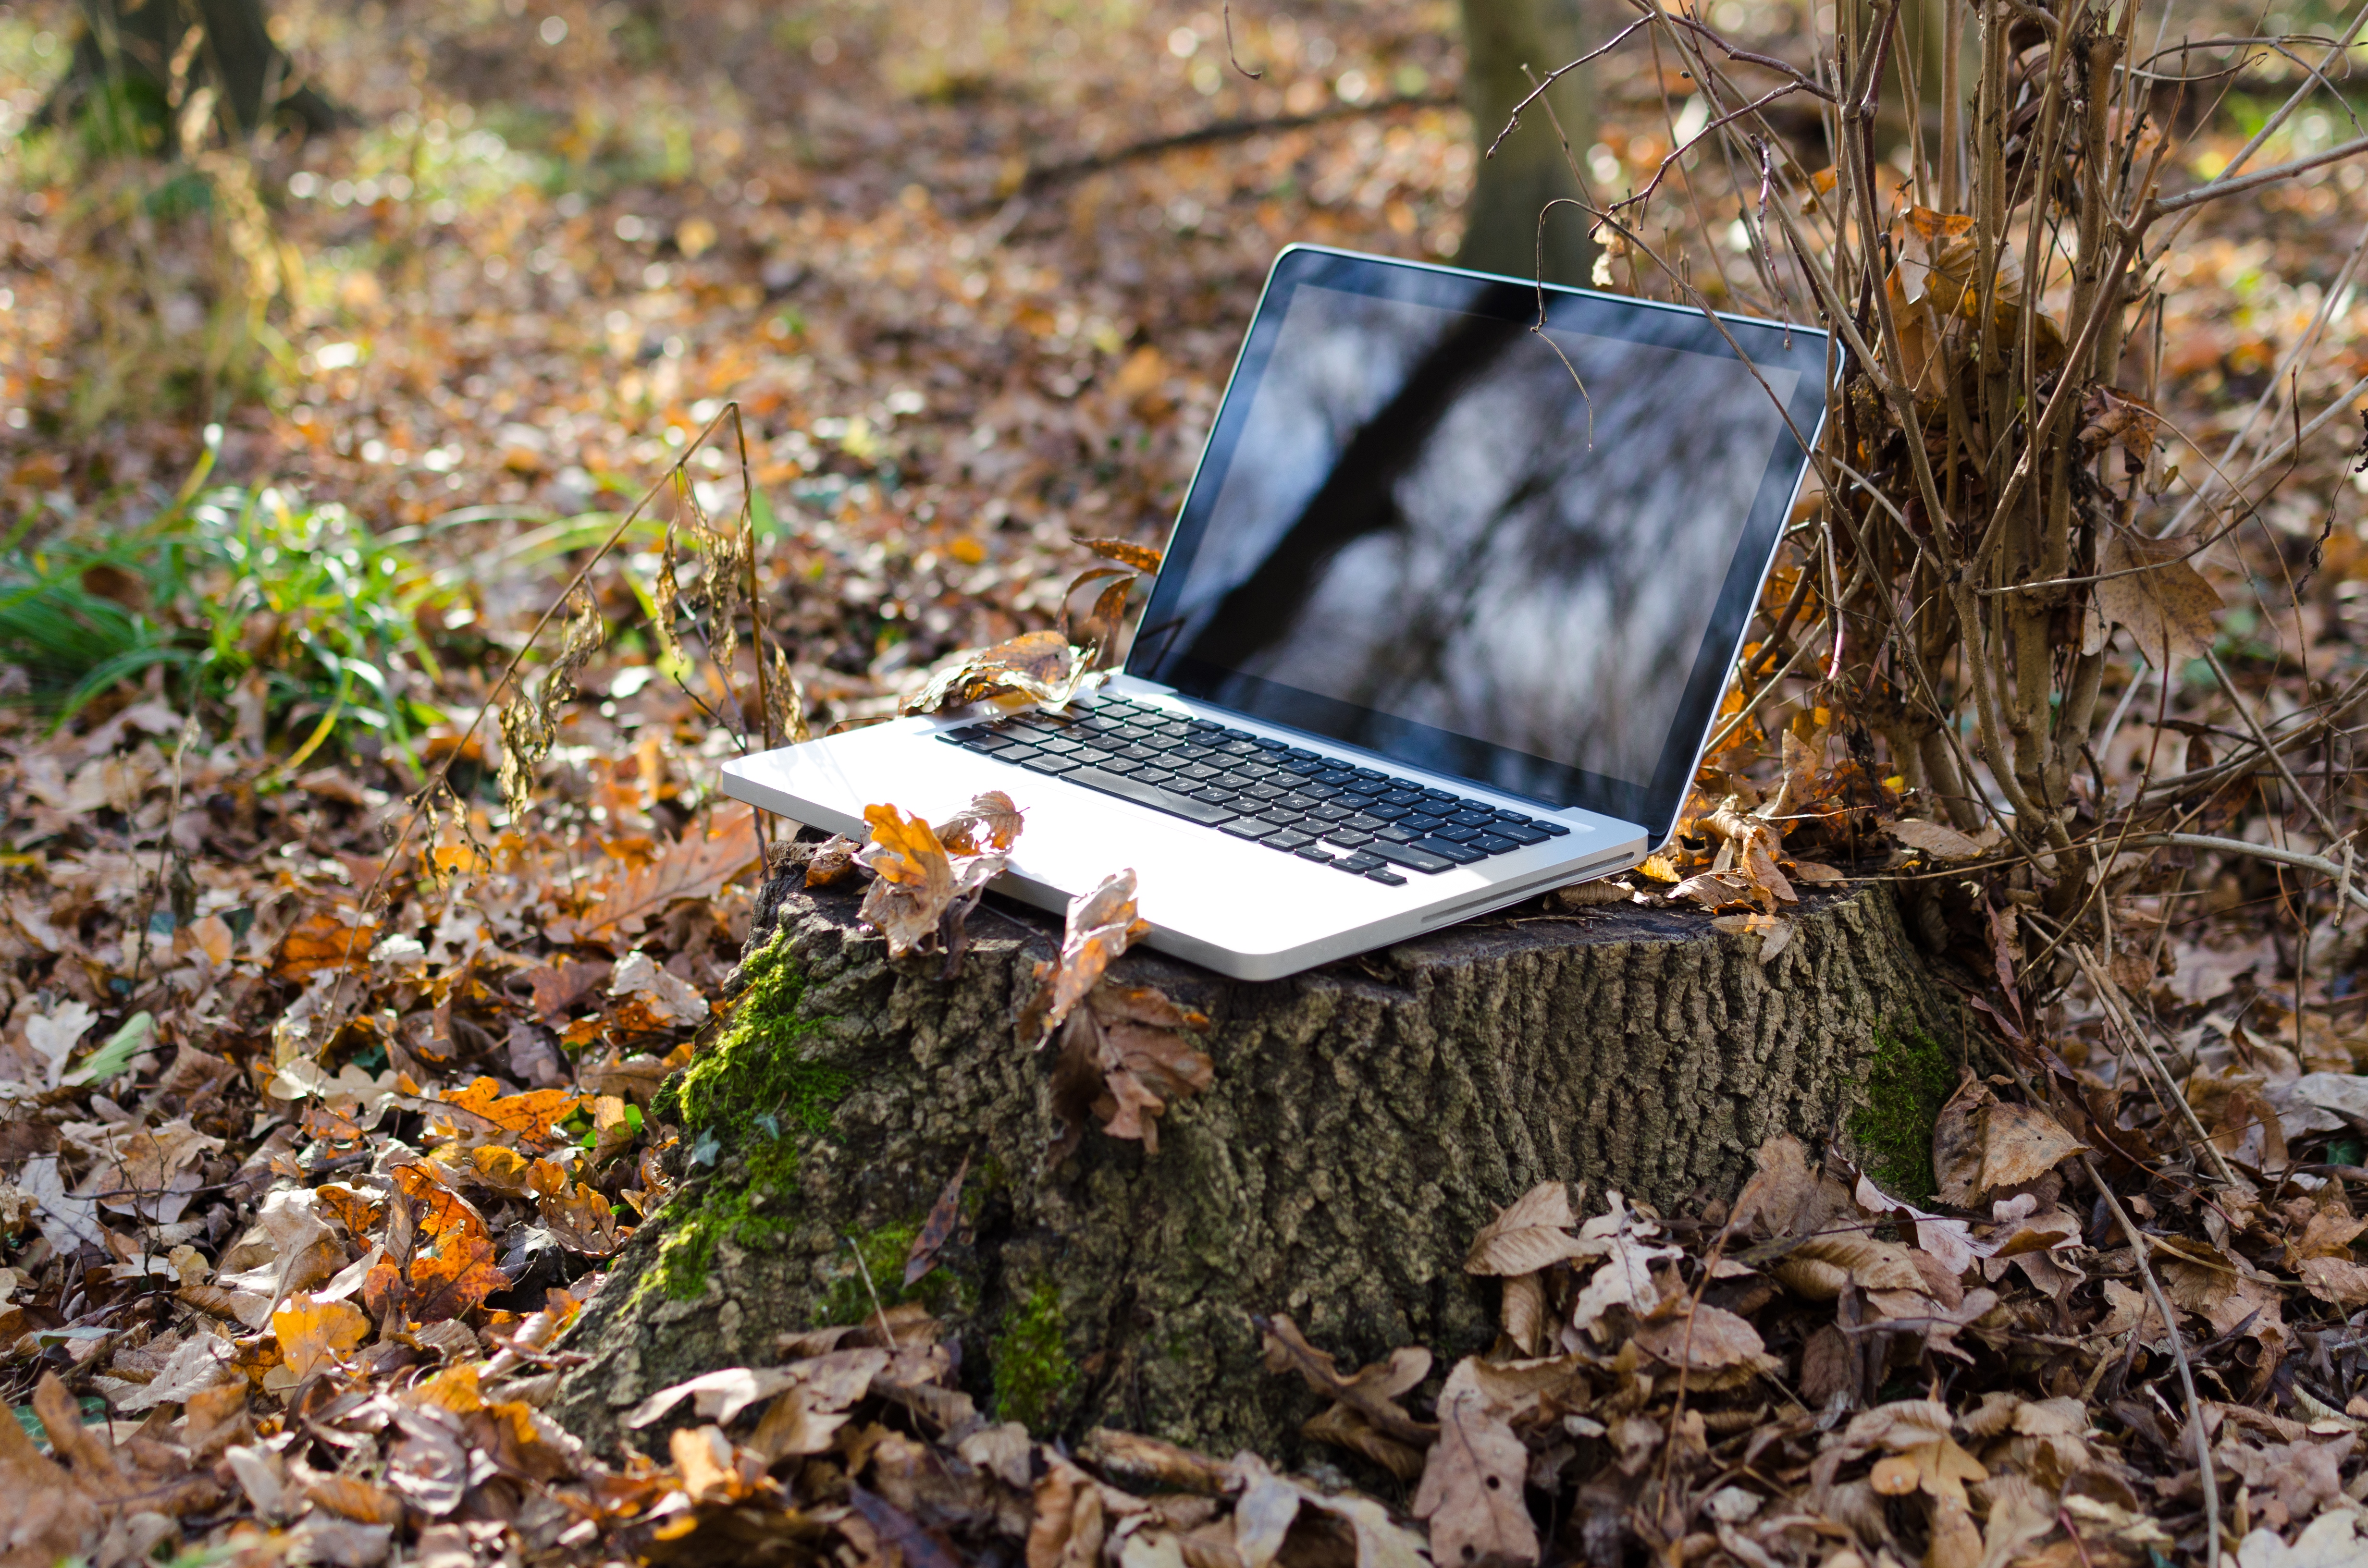
leaf, laptop, technology, tree, soil, electronic device, autumn, grass, adaptation, gadget, netbook, deciduous, plant, forest